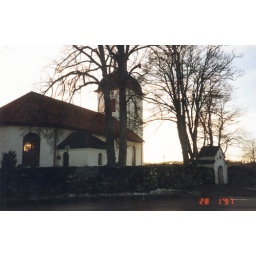
The church was built  in 1814 . The wall around the church  remains from the middle ages.